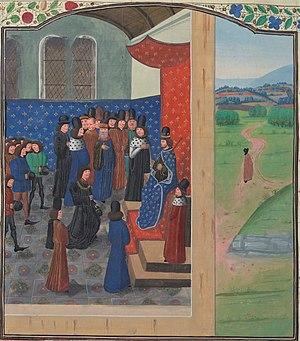
Philippe VI de Valois et Jean de Montfort, Jean de Wavrin, Chroniques d'Angleterre, Flandre, XVe siècle. Marque de possession postérieure, France, XVIe siècle. Čeština: Filip VI. z Valois a Jan z Montfortu
Hervé VII de Léon est un noble breton, fils d'Hervé VI de Léon et de Jeanne de Montmorency. Il succède à son père en tant que seigneur de Léon en 1337. Il était aussi seigneur de Noyon-sur-Andelle. Les seigneurs de Léon forment une branche cadette de la maison vicomtale de Léon fondée par Hervé Iᵉʳ de Léon, fils cadet de Guyomarch IV, vicomte de Léon. Hervé VII de Léon s'illustra pendant la guerre de succession de Bretagne.
Jean de Bretagne, dit Jean (II) de Montfort, fils d'Arthur II, duc de Bretagne, et de Yolande de Dreux, comtesse de Montfort-l'Amaury, fut comte de Montfort-l'Amaury, comte de Richmond, puis duc de Bretagne.
Guérande est une commune de l'ouest de la France, située dans le département de la Loire-Atlantique en Bretagne historique et appartenant à la région des Pays de la Loire. Sa partie urbaine occupe le sommet d'un coteau qui domine un territoire presque entièrement entouré d'eau, salée ou douce, dénommé presqu'île guérandaise. L'histoire de la commune elle-même est fortement marquée par la présence de marais salants qui ont fait sa richesse.